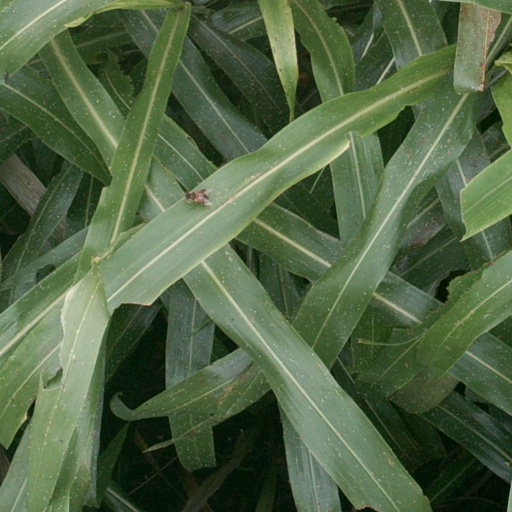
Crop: sorghum